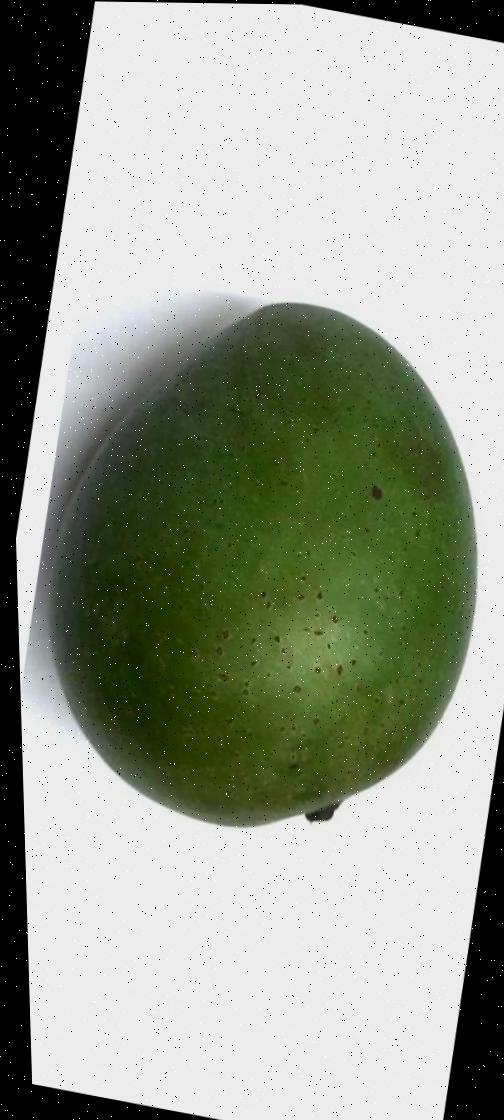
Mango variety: Ashshina Zhinuk